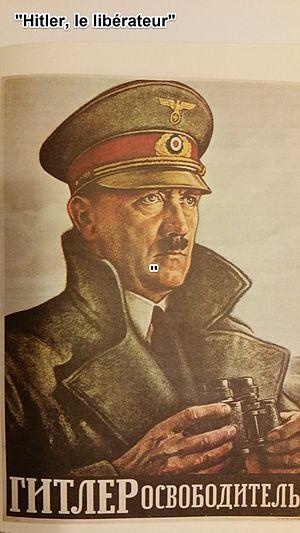
Première affiche placardée à l'Est
L'Union allemande des comités anticommunistes a regroupé l'ensemble des organisations qui, sous le Troisième Reich, étaient chargées de la propagande anticommuniste pour le compte du ministère du Reich à l'Éducation du peuple et à la Propagande. Ces organisations se sont nourries de l'idéologie nationale-socialiste pour relayer dans tous les médias de l'époque le thème de l'anticommunisme, mais aussi pour légitimer en parallèle les thèses racistes et expansionnistes du régime. Malgré la diversité des structures mises en œuvre, la coordination entre elles a été très fortes, car elles dépendaient toutes d'un homme clé : le Dʳ Eberhard Taubert. Ces différents comités seront désignés globalement par le terme Antikomintern ou son abréviation Antiko. Ce terme désignait tout le champ d'activité d'Eberhard Taubert, lui-même surnommé Dr. Anti. Les activités de l'Antikomintern trouveront, après 1945, un prolongement naturel dans les débuts de la guerre froide.